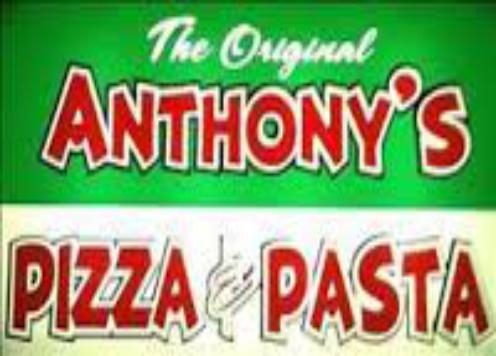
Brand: Anthony's Pizza
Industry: Food